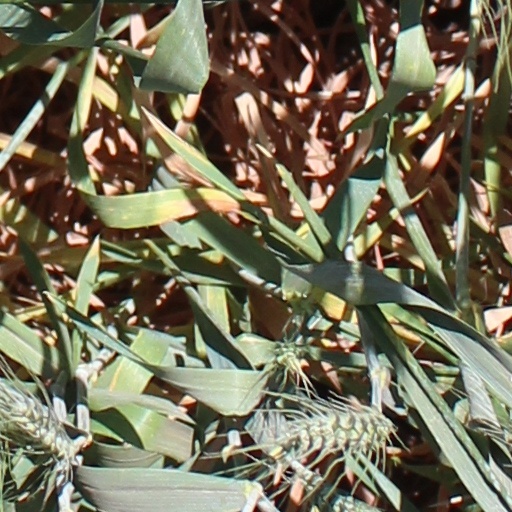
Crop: wheat